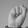
ASL letter: S